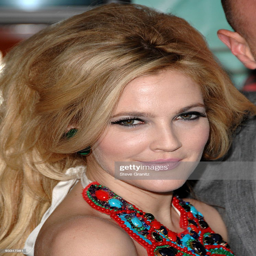
actor arrives at the premiere .